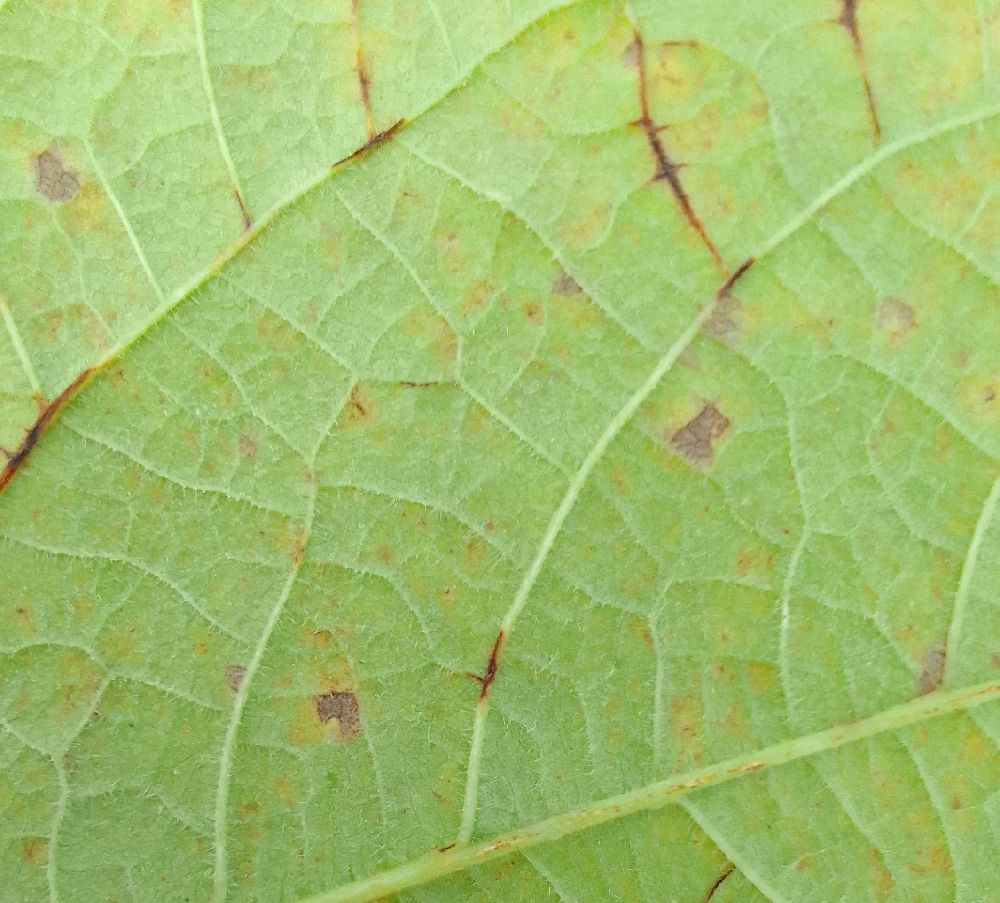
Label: anthracnose